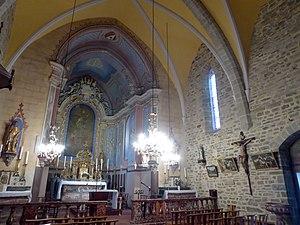
Église Saint-Julien-et-Sainte-Basilisse de Magrie (01)